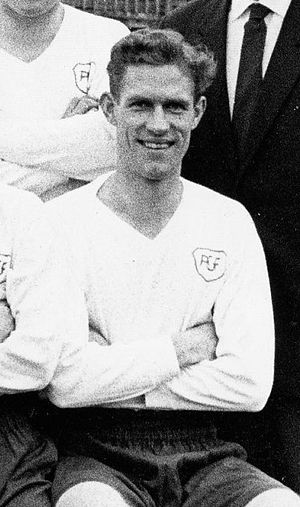
Hans Christian Nielsen (fodboldspiller)
Hans Christian Nielsen i AGF-trøjen i 1960
Hans Christian Wedelsted Nielsen var en dansk fodboldspiller, som vandt fire DM-titler og sølv ved OL i 1960.